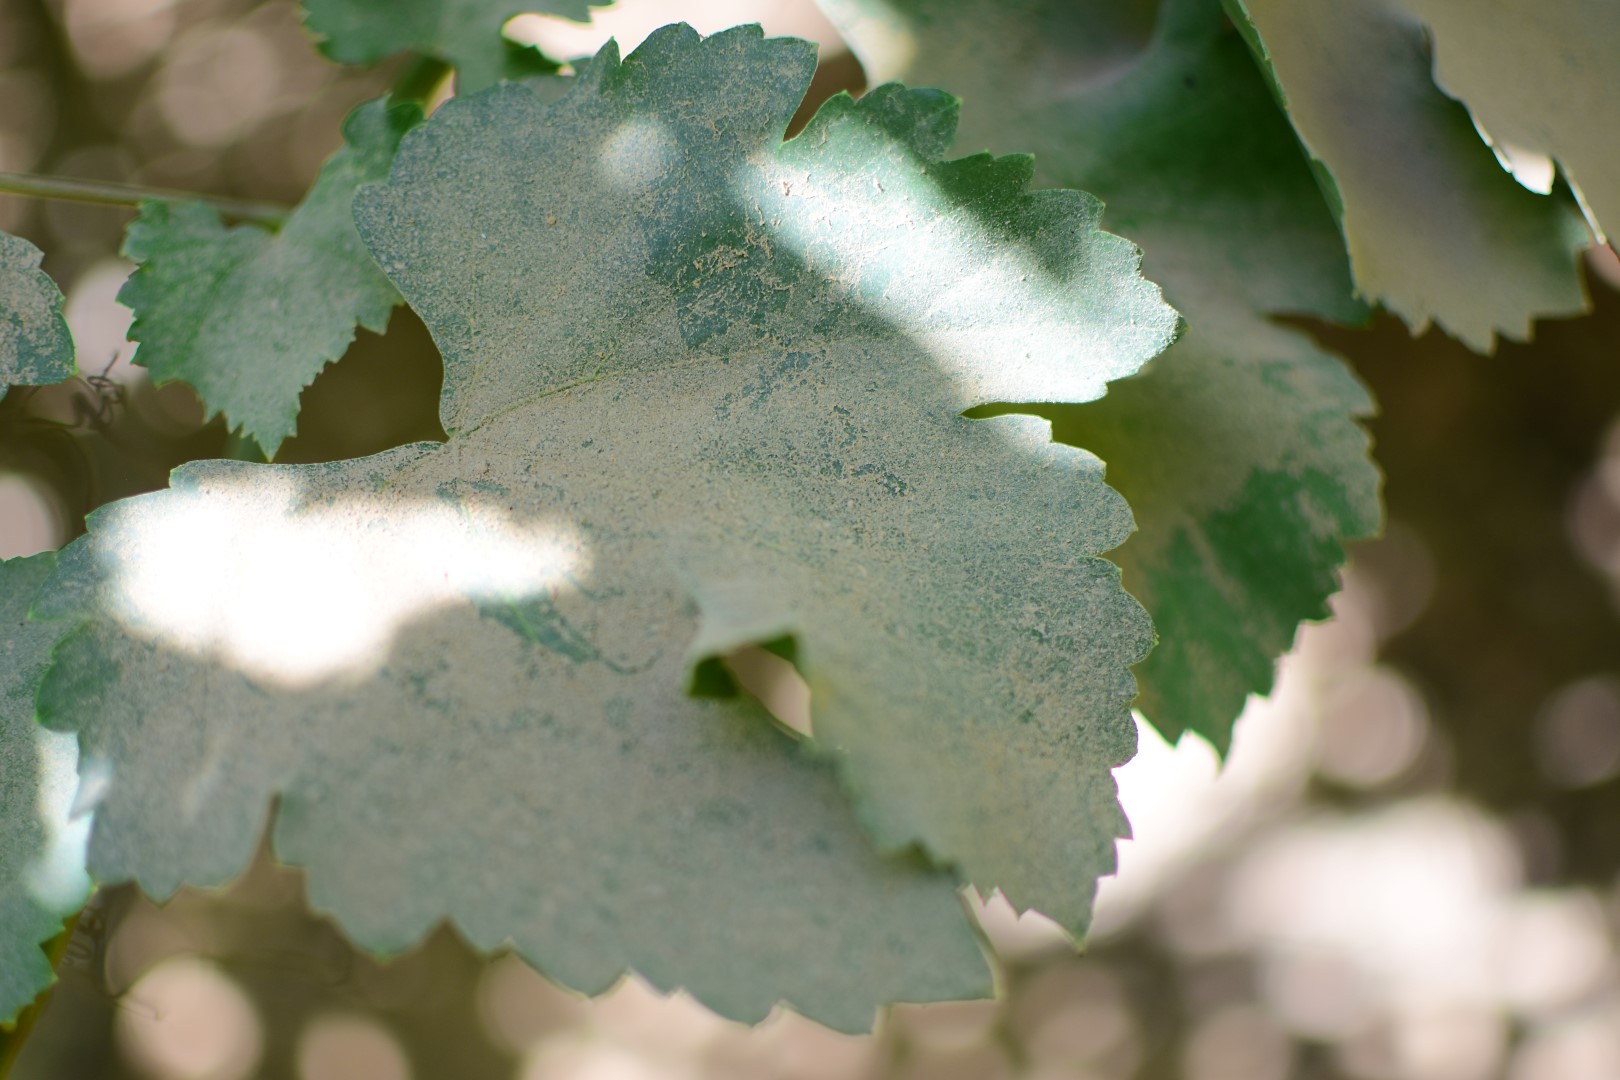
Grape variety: Frinsi